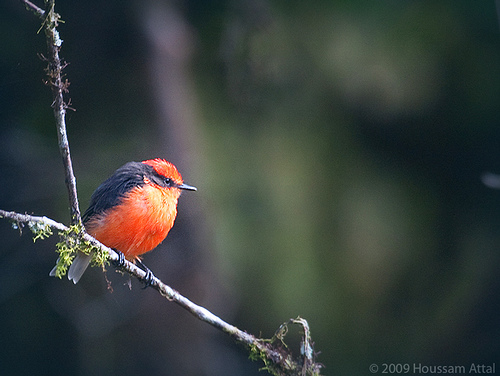
this bright small bird has a vibrant orange swatch covering its breast and crown with black on its back that comes forward covering its eyebrow and eyering in a black mask and black feet.
this colorful, small bird contains an orange head, throat, belly and tarsus, and also has black on its face, wings and tail .
a small bird with a orange breast and a flat bill and black wingsa small bright orange breasted and crowned bird with black wings and beak.
this is a small, fat bird with an orange crown and breast and black on the wingbars.
this bird is black with red and has a very short beak.
this bird has wings that are black and has an orange body
this small, fat bird is covered with red and black feathers.
the bird has a small black bill and a puffy red belly.
this bird has a pointed black bill, with an orange breast.
Species: Vermilion Flycatcher